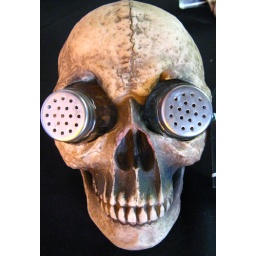
I found this sitting on a table in Smiley's Flea Market in Macon.